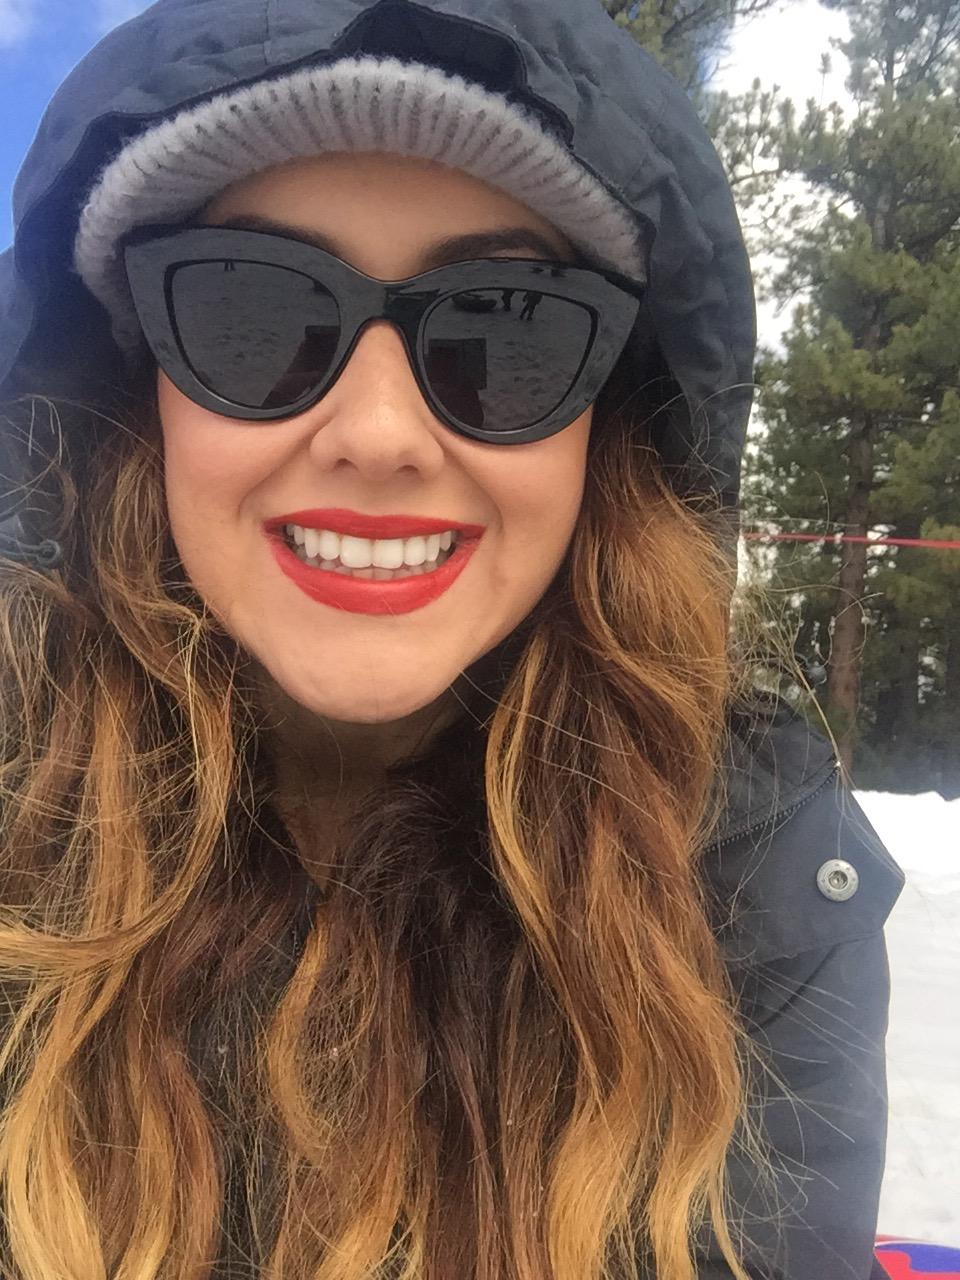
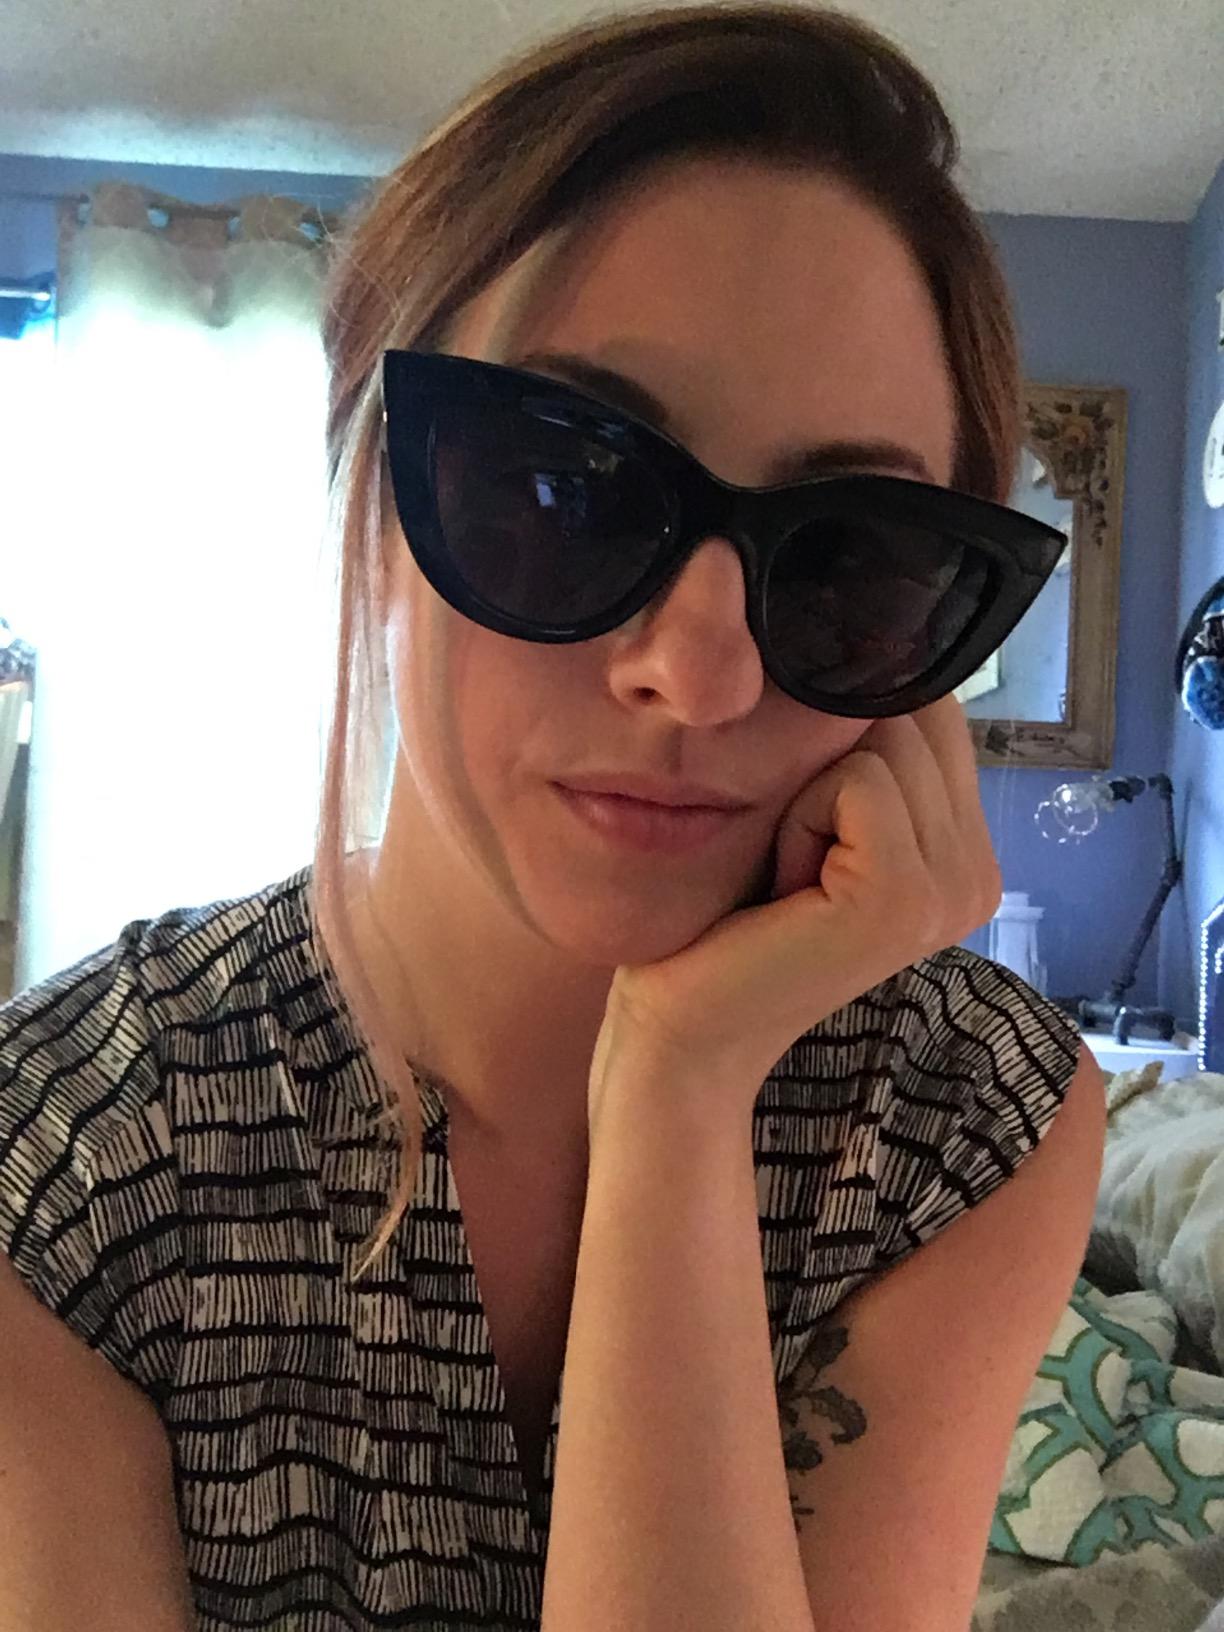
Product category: accessories_sunglasses
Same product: yes